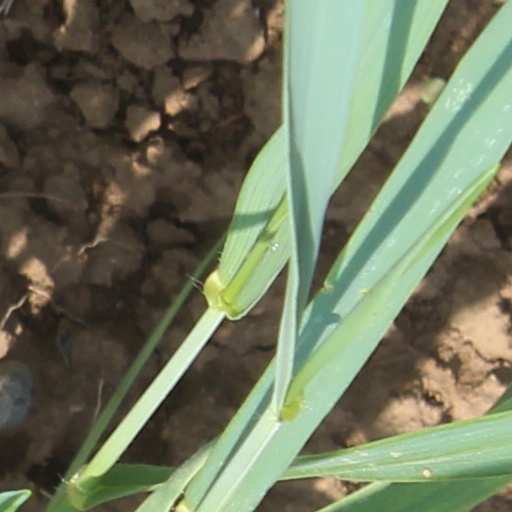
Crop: wheat